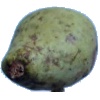
Label: pear_stone